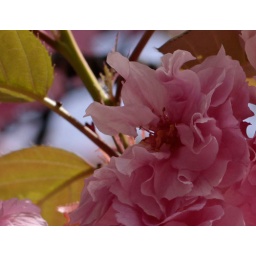
In front of the Telus microwave tower in New Westminster, BC. 090509-42